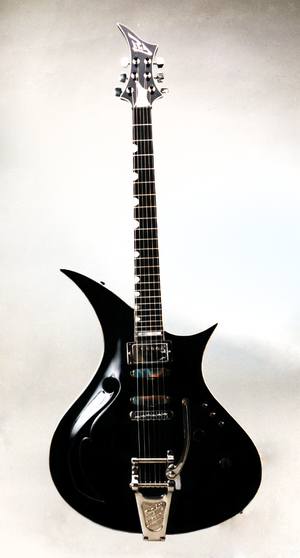
Dubreuille Robert Smith Signature
Philippe Dubreuille est un luthier français installé à Londres qui fabrique des guitares électriques.